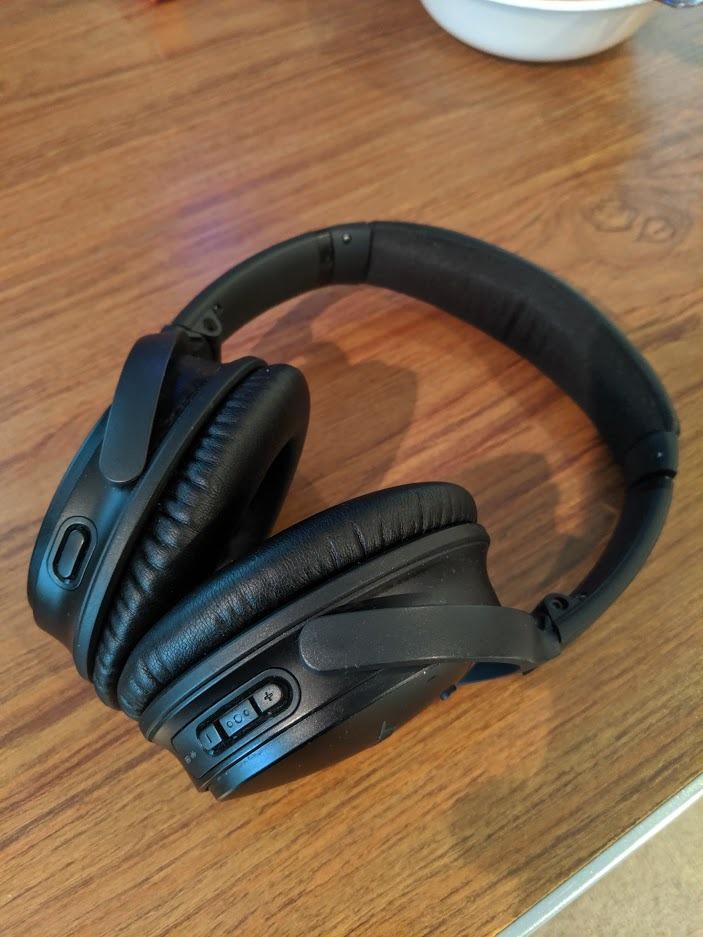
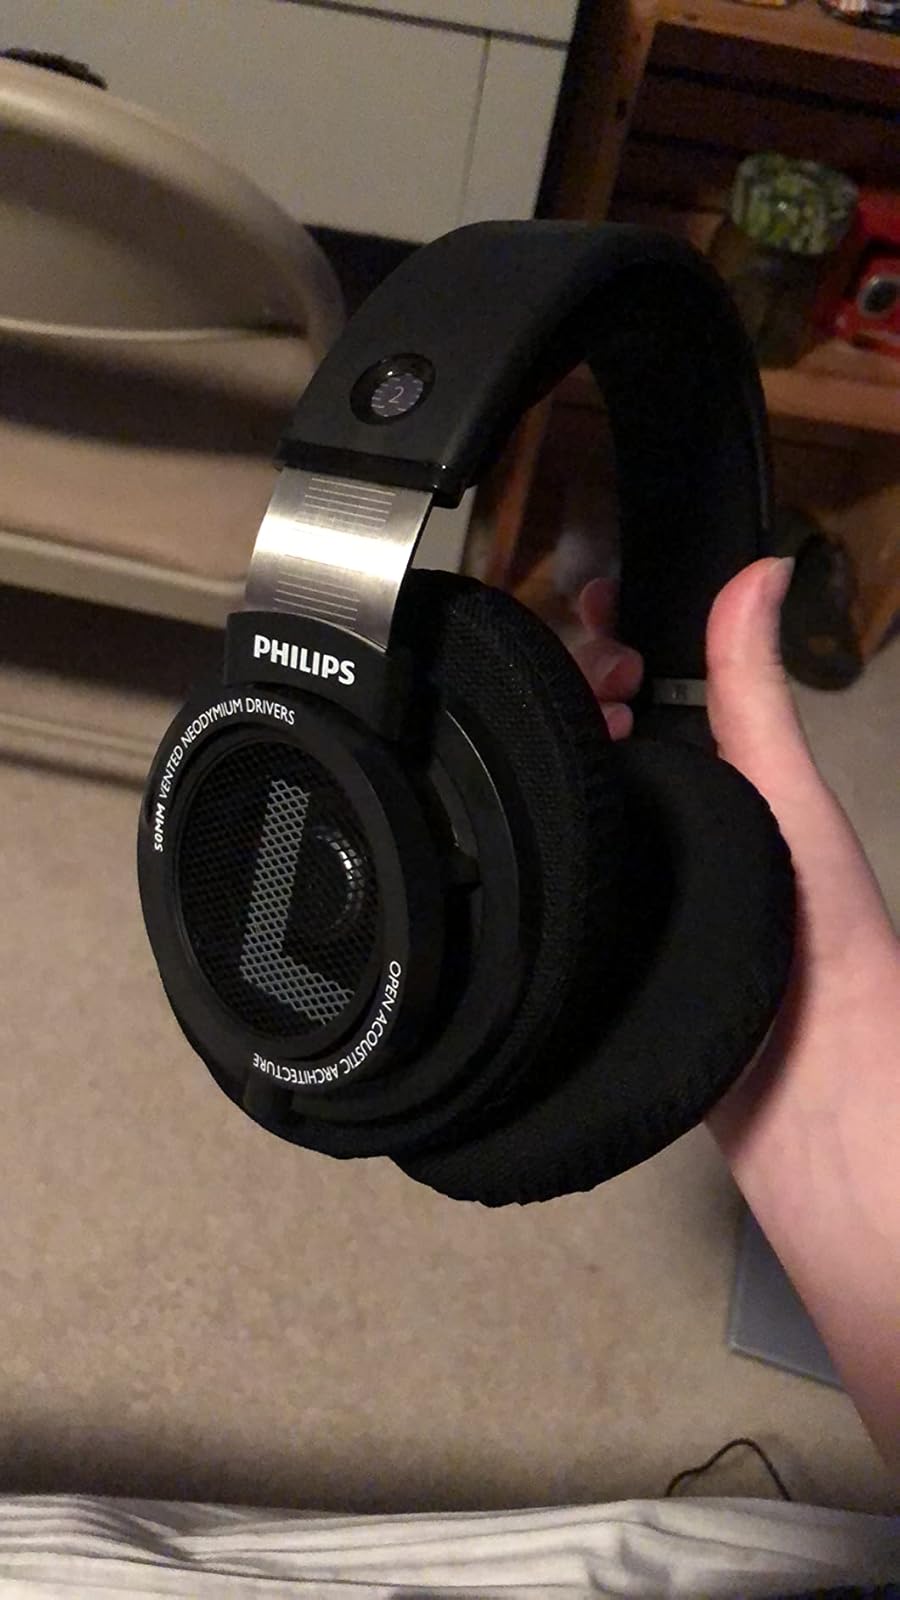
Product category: headphones
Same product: no